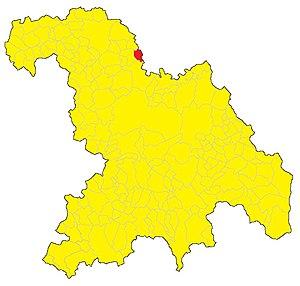
Bozzole est une commune italienne de la province d'Alexandrie dans le Piémont en Italie.